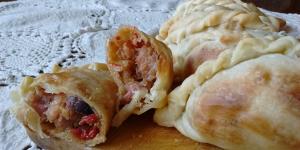
empanadas de chorizo